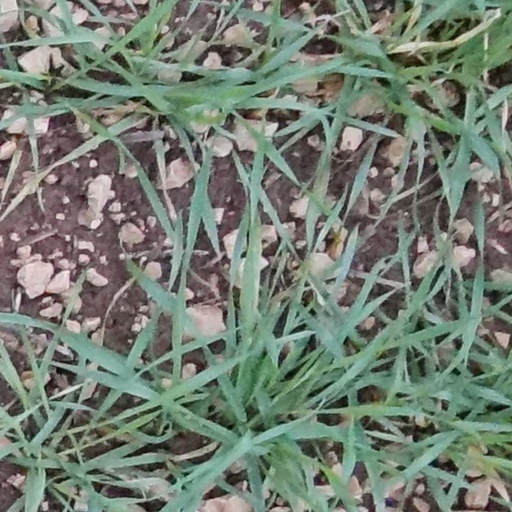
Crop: wheat